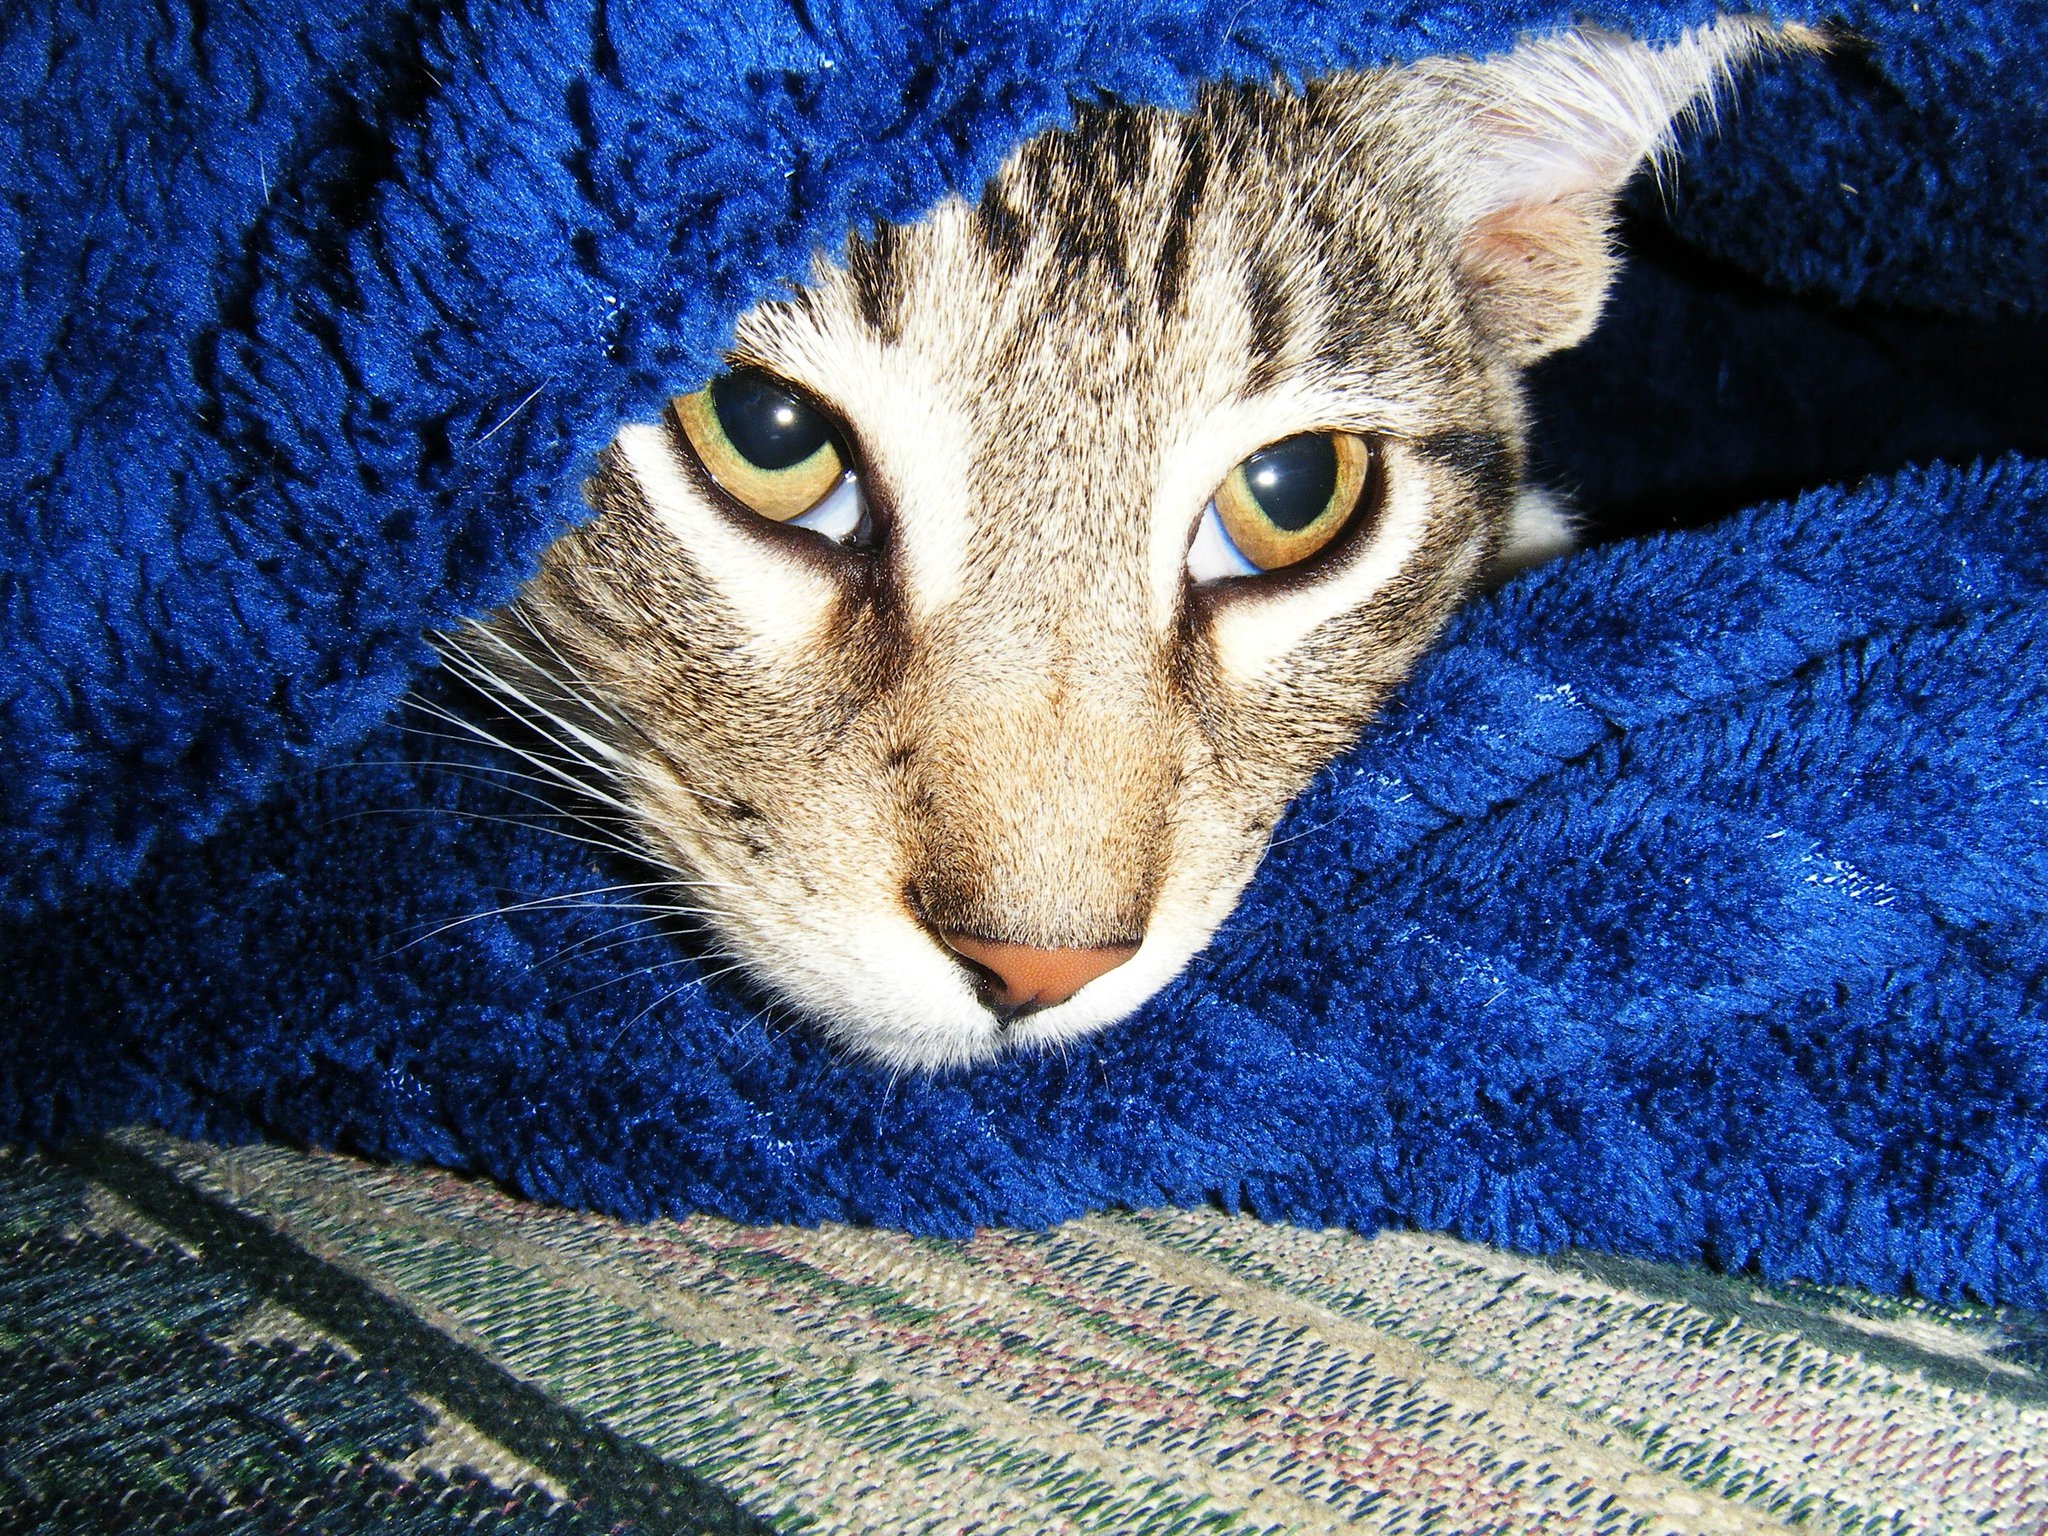
cat, mammal, blue, blanket, fauna, close up, eyes, whiskers, stripes, hide, vertebrate, tabby cat, manx, european shorthair, wild cat, small to medium sized cats, cat like mammal, domestic short haired cat